Paul Keating

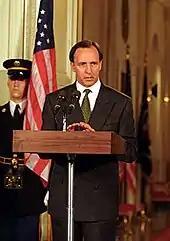
Keating at the White House in 1993

As prime minister, Keating maintained his aggressive debating style. When asked by Opposition Leader John Hewson why he would not call an early election, Keating replied, "because I want to do you slowly." He referred to the Liberal Party as "a motley, dishonest crew", and the National Party as "dummies and dimwits; desperadoes". During an opposition debate that sought to censure Keating, he described being attacked by Peter Costello as "like being flogged with warm lettuce". Despite this renewed attack on the Opposition, and a busy legislative agenda, many commentators predicted that the 1993 election was "unwinnable" for Labor.